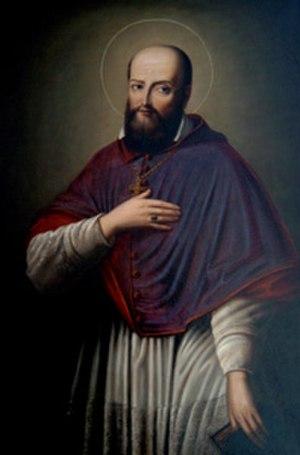
Annecy possède une longue histoire depuis son origine comme bourgade gallo-romaine dans la plaine des Fins, suivie par son implantation sur la colline d'Annecy-le-Vieux au VIIIᵉ siècle, puis au pied du Semnoz au XIᵉ siècle. Son rôle dans la Réforme catholique, dite Contre-Réforme, aux XVIᵉ et XVIIᵉ siècles fait d'elle la « Rome des Alpes ». Résidence des comtes de Genève au XIIᵉ siècle ; capitale du comté de Genevois, puis de l'apanage de Genevois, Faucigny et Beaufort, ensuite de Genevois-Nemours dans les États de Savoie ; capitale de la province de Genevois, puis siège de l'une des deux intendances de Savoie dans les États sardes, la ville devient brièvement française de 1792 à 1815 à la suite d'une invasion militaire, puis de nouveau le 24 mars 1860, date de l'annexion du Duché de Savoie par la France.